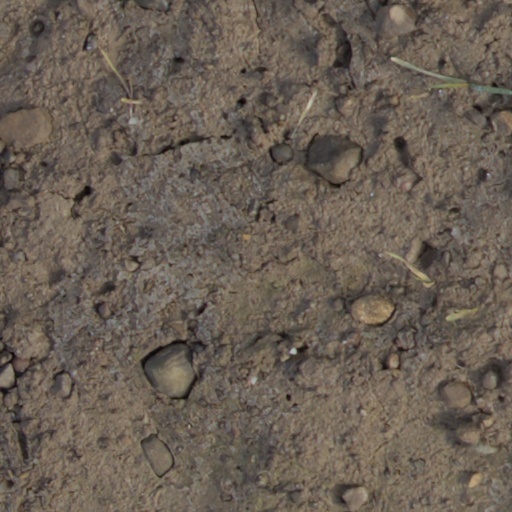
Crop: wheat